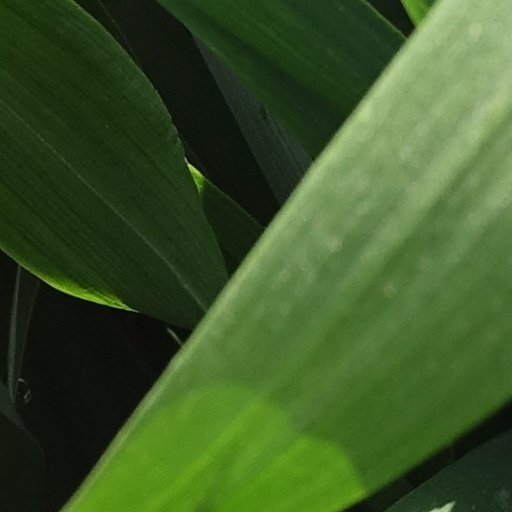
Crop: wheat